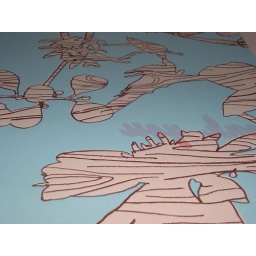
just needs to be trimmed down. mr. kyle van horn is officially the best person in the world.